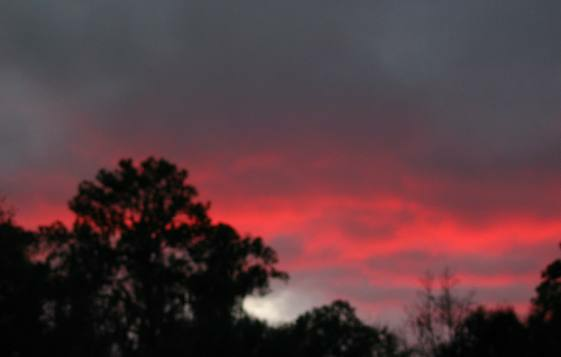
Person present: No